Ensenada

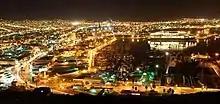
View of Ensenada at night.

Ensenada is located some south of the border with the United States, connected via a four-lane toll road MX-1D and a two lane free road, which makes it a natural destination for tourists on short vacations by car. Ensenada's proximity to California also makes it a destination for short cruise ship trips from Port of Los Angeles and Port of Long Beach. As of 2005, four cruise lines maintained ships that docked in Ensenada weekly, though, one of these ships—the "Monarch of the Seas", operated by Royal Caribbean Cruise Lines—ceased operations in the Pacific in mid-October 2008. The world-renowned Baja 1000 off-road race is held in Ensenada every year in late November, while the Baja 500 race is held in early June. Off-road enthusiasts use Ensenada year-round as a starting point to explore Baja California.